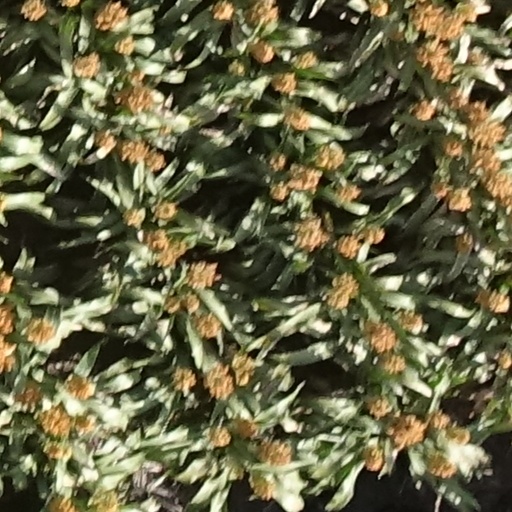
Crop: sorghum